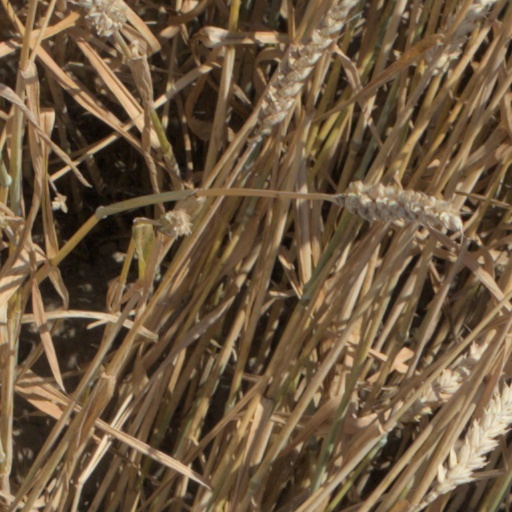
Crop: wheat